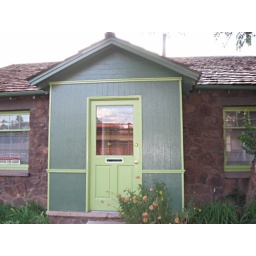
This is my dream office. It's brown rocks and green and it has a mini-attic. Too bad it snows in Flagstaff.